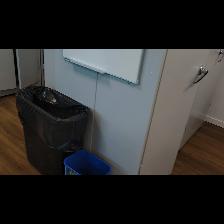
Label: NonHuman